KSMA (AM)

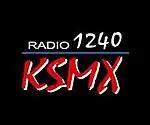
Logo for KSMX used until May 2016.

KSMA changed hands twice during the 2000s. In September 2000, Mondosphere Broadcasting Inc. sold 11 stations throughout Central California, including KSMA, plus a construction permit for a twelfth station, to Clear Channel Communications for $45 million. In July 2007, KSMA and KSNI-FM were among 16 Clear Channel stations in California and Arizona purchased by El Dorado Broadcasters for $40 million. On November 30, 2007, the station changed call letters to KSMX.